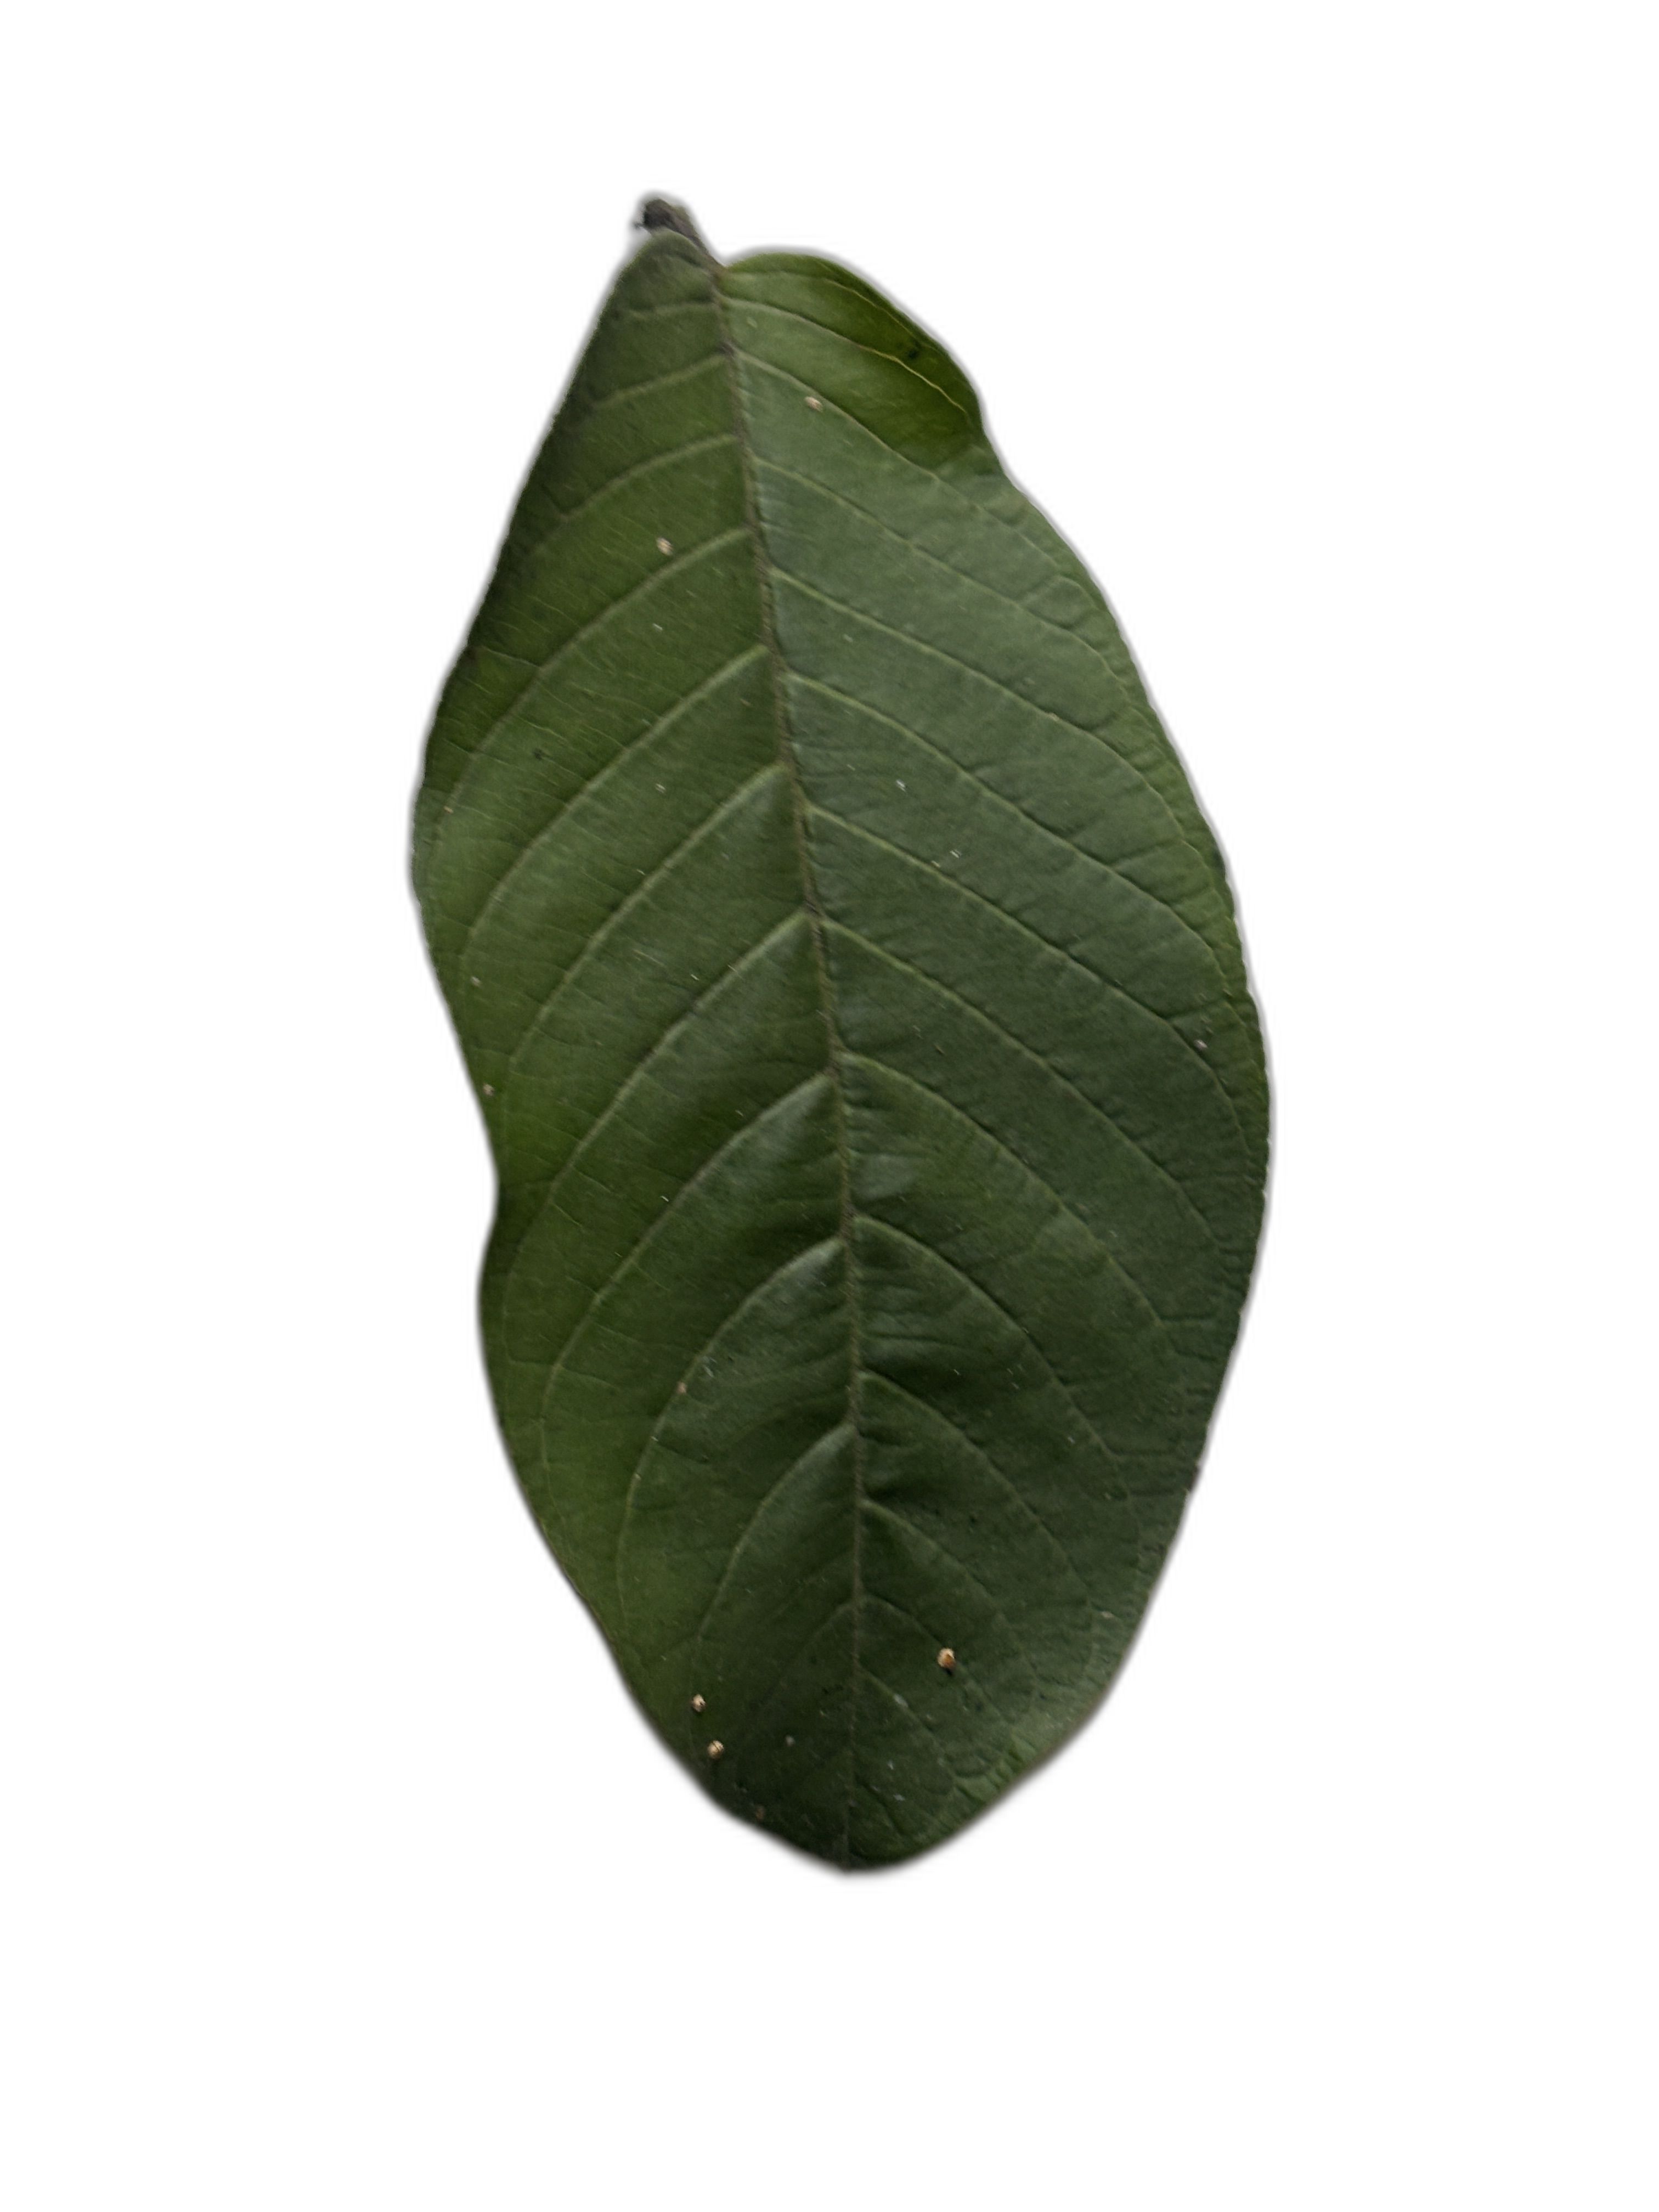
Plant part: leaf
Disease: Healthy